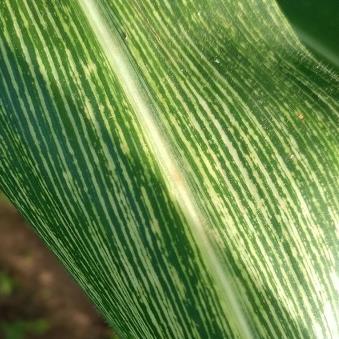
Crop: Maize
Condition: stripe-d